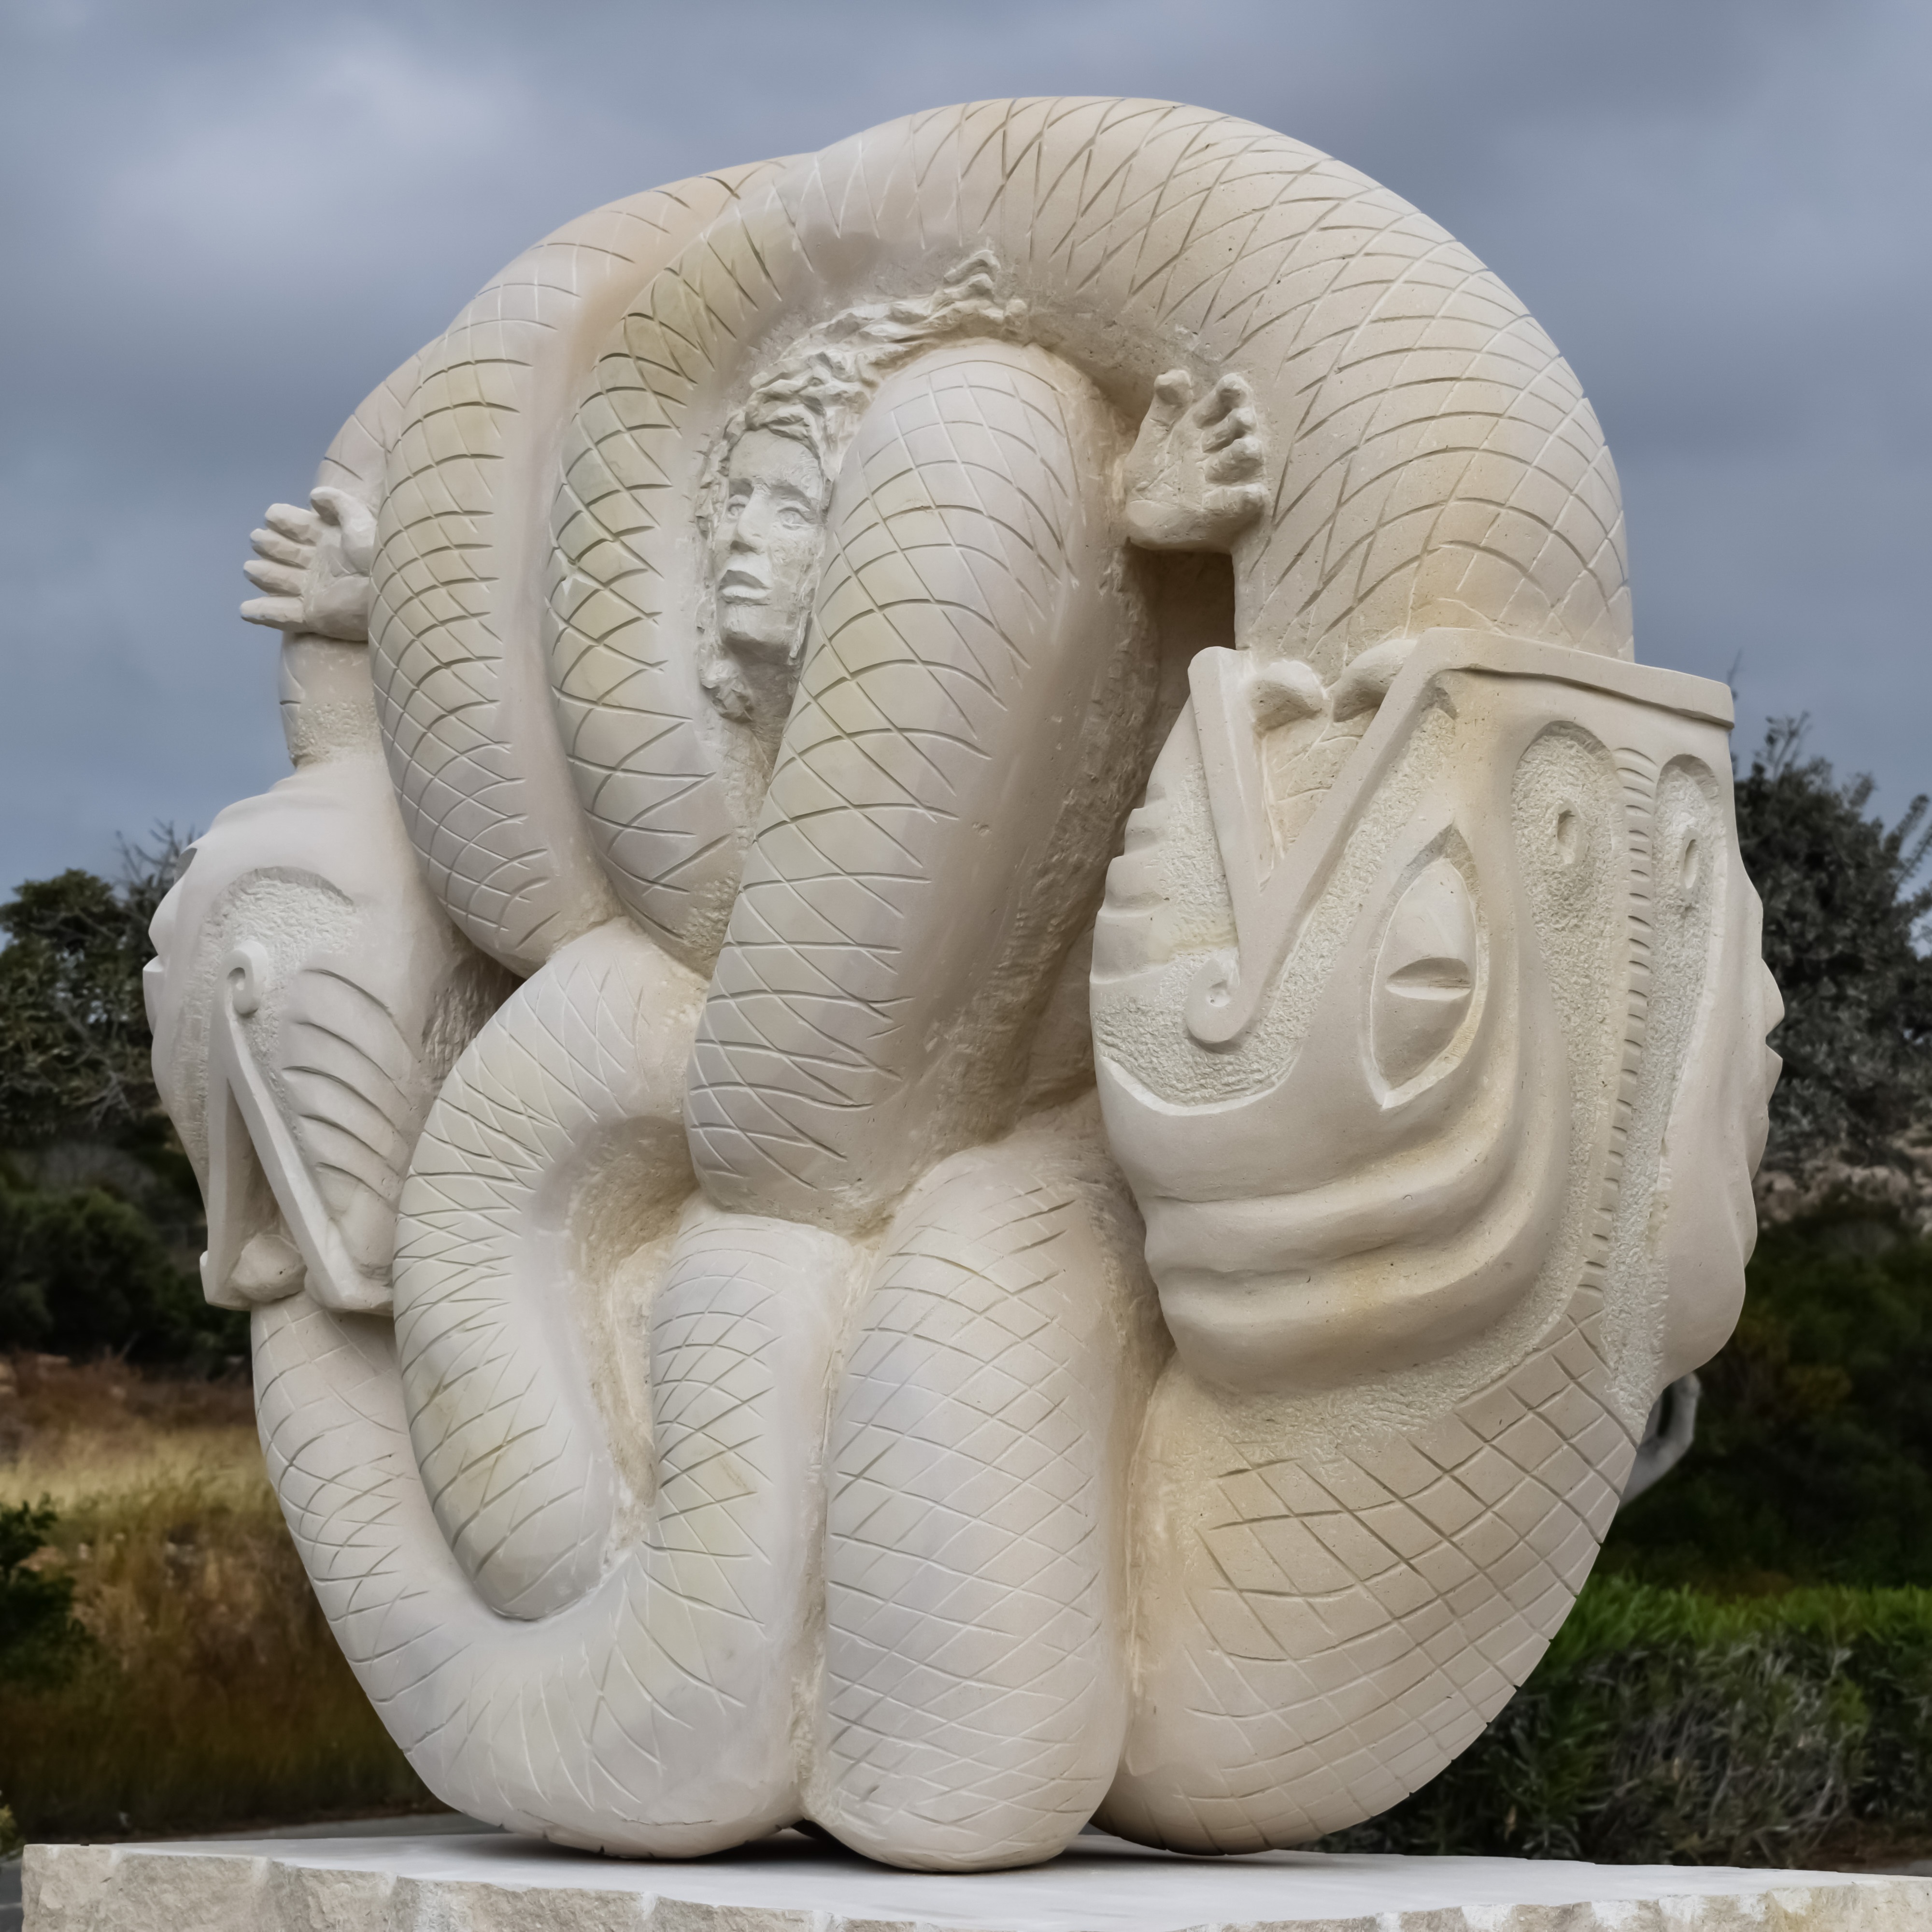
sand, monument, statue, sculpture, art, marble, carving, cyprus, ayia napa, open air museum, stone carving, sculpture park, ancient history